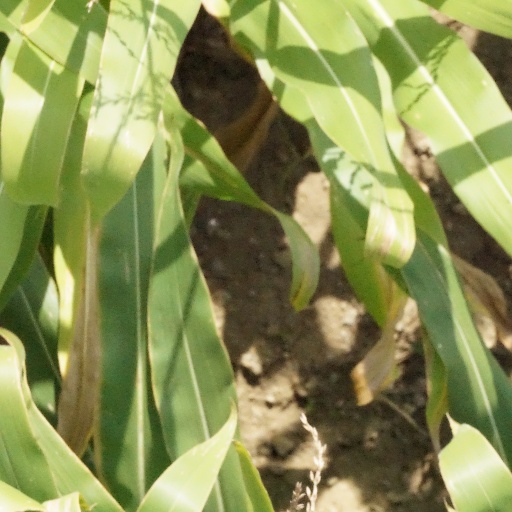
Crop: maize; corn